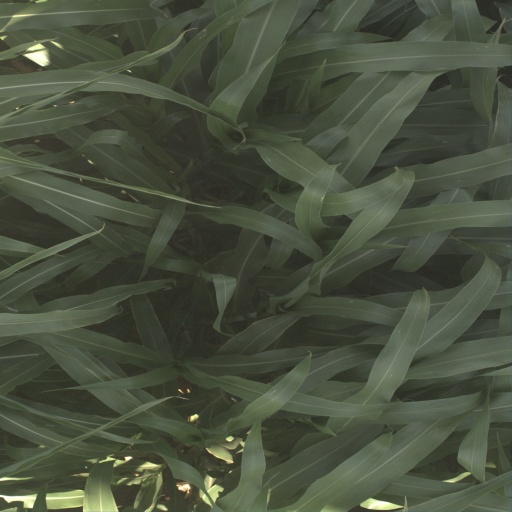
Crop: sorghum